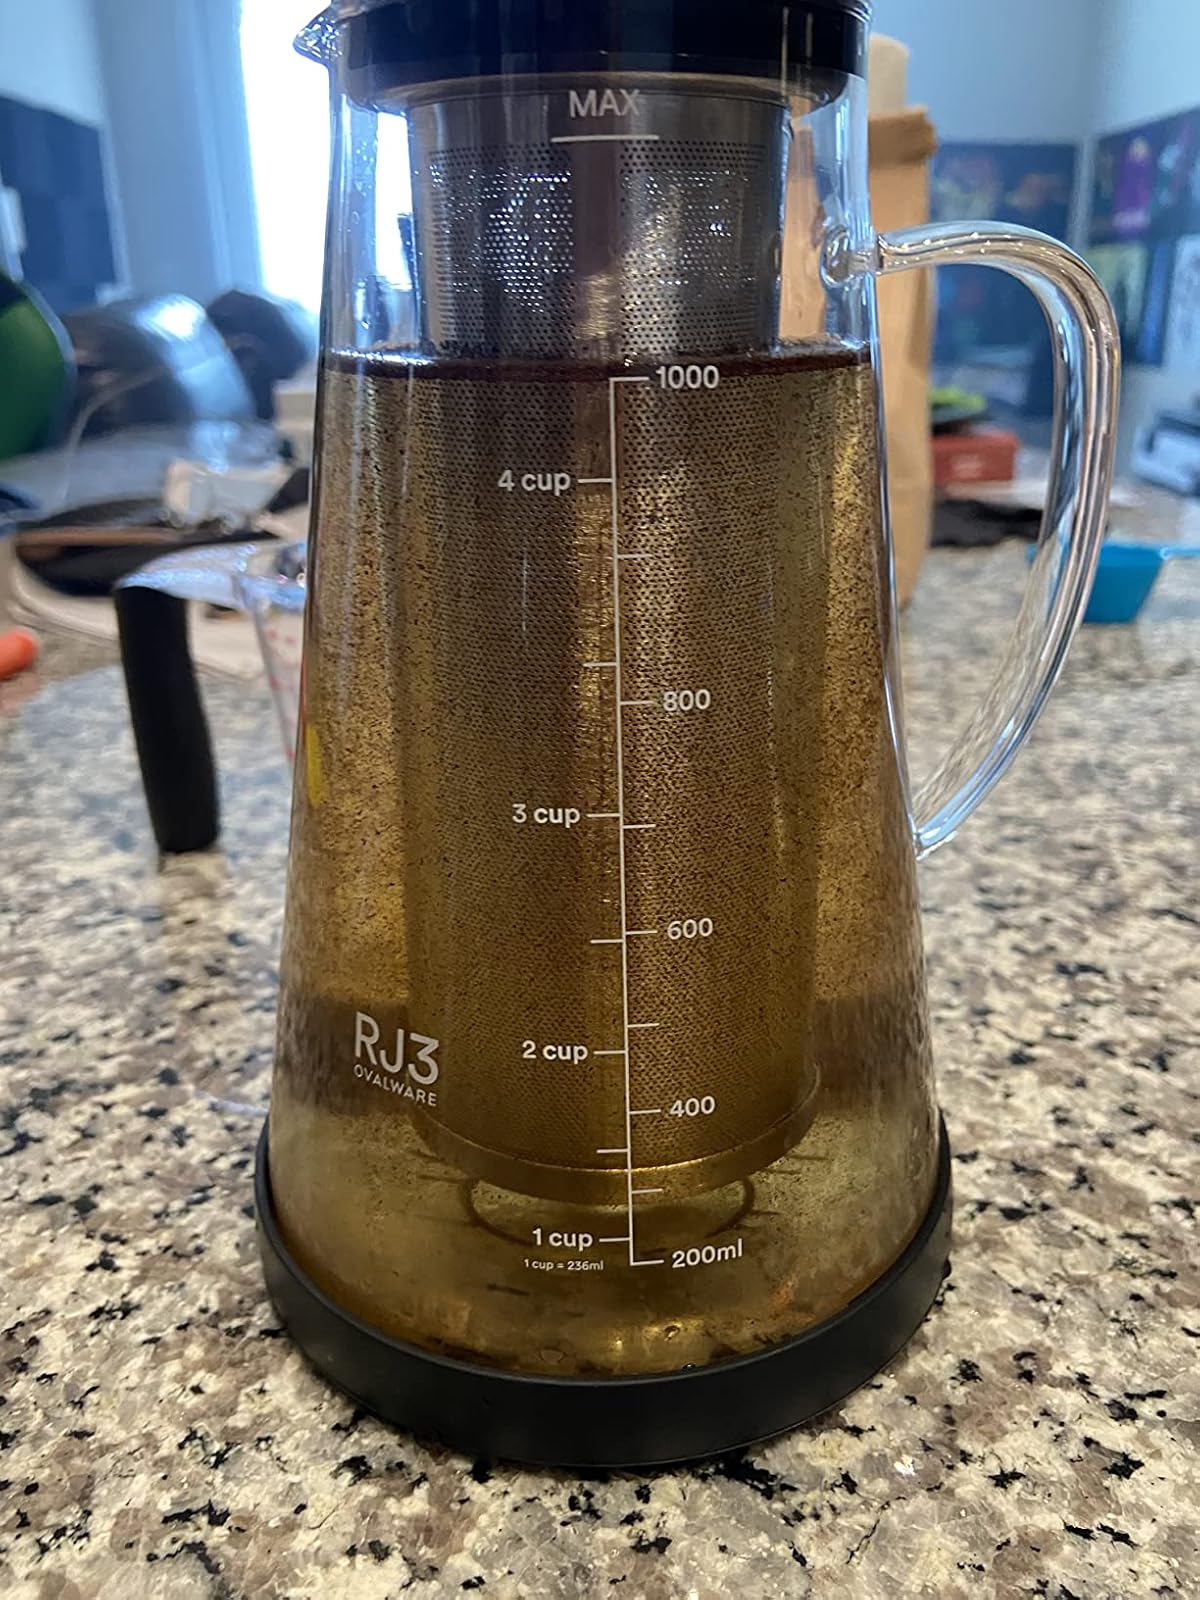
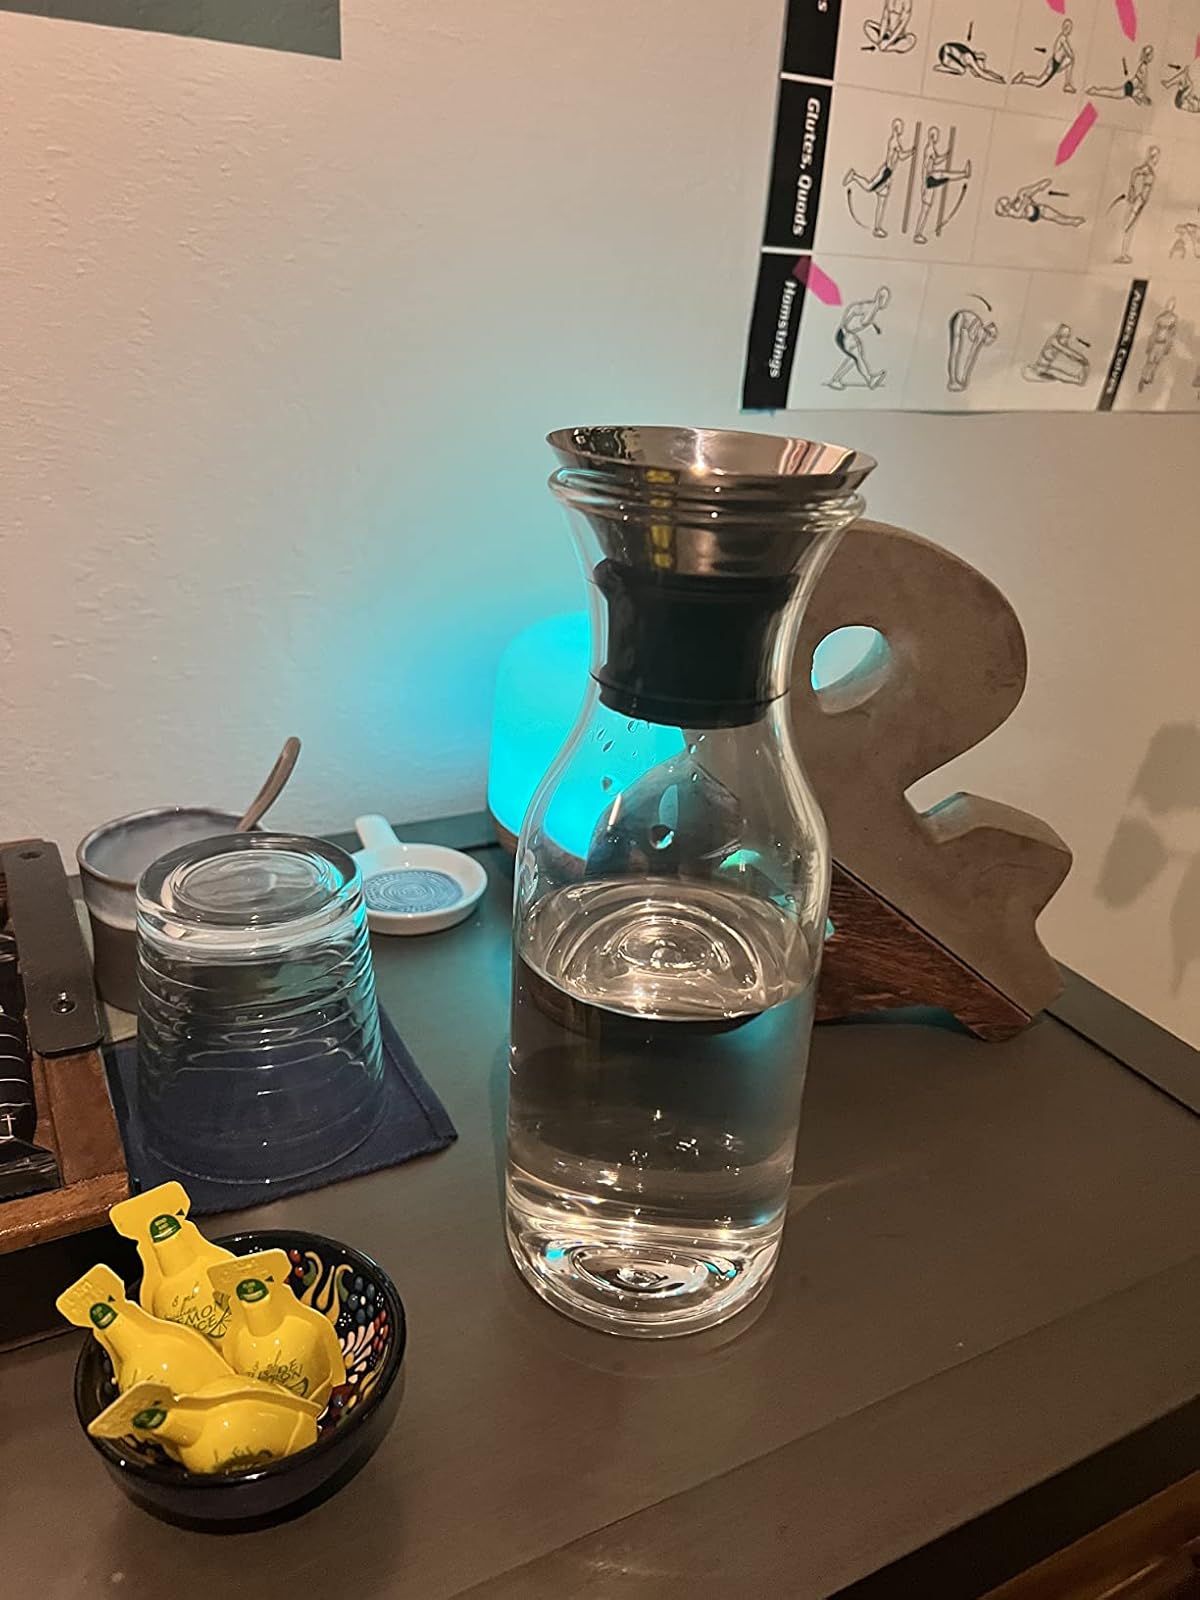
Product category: items_tea
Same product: no